Stoletov (crater)

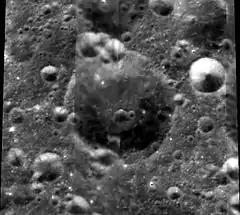
Clementine mosaic

Stoletov is a lunar impact crater on the far side of the Moon. It is located in the northern hemisphere, less than one crater diameter to the north of Kulik. To the northwest of Stoletov is Montgolfier.